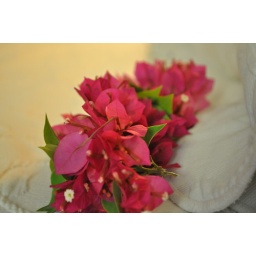
flowers left on our bed by resort staff